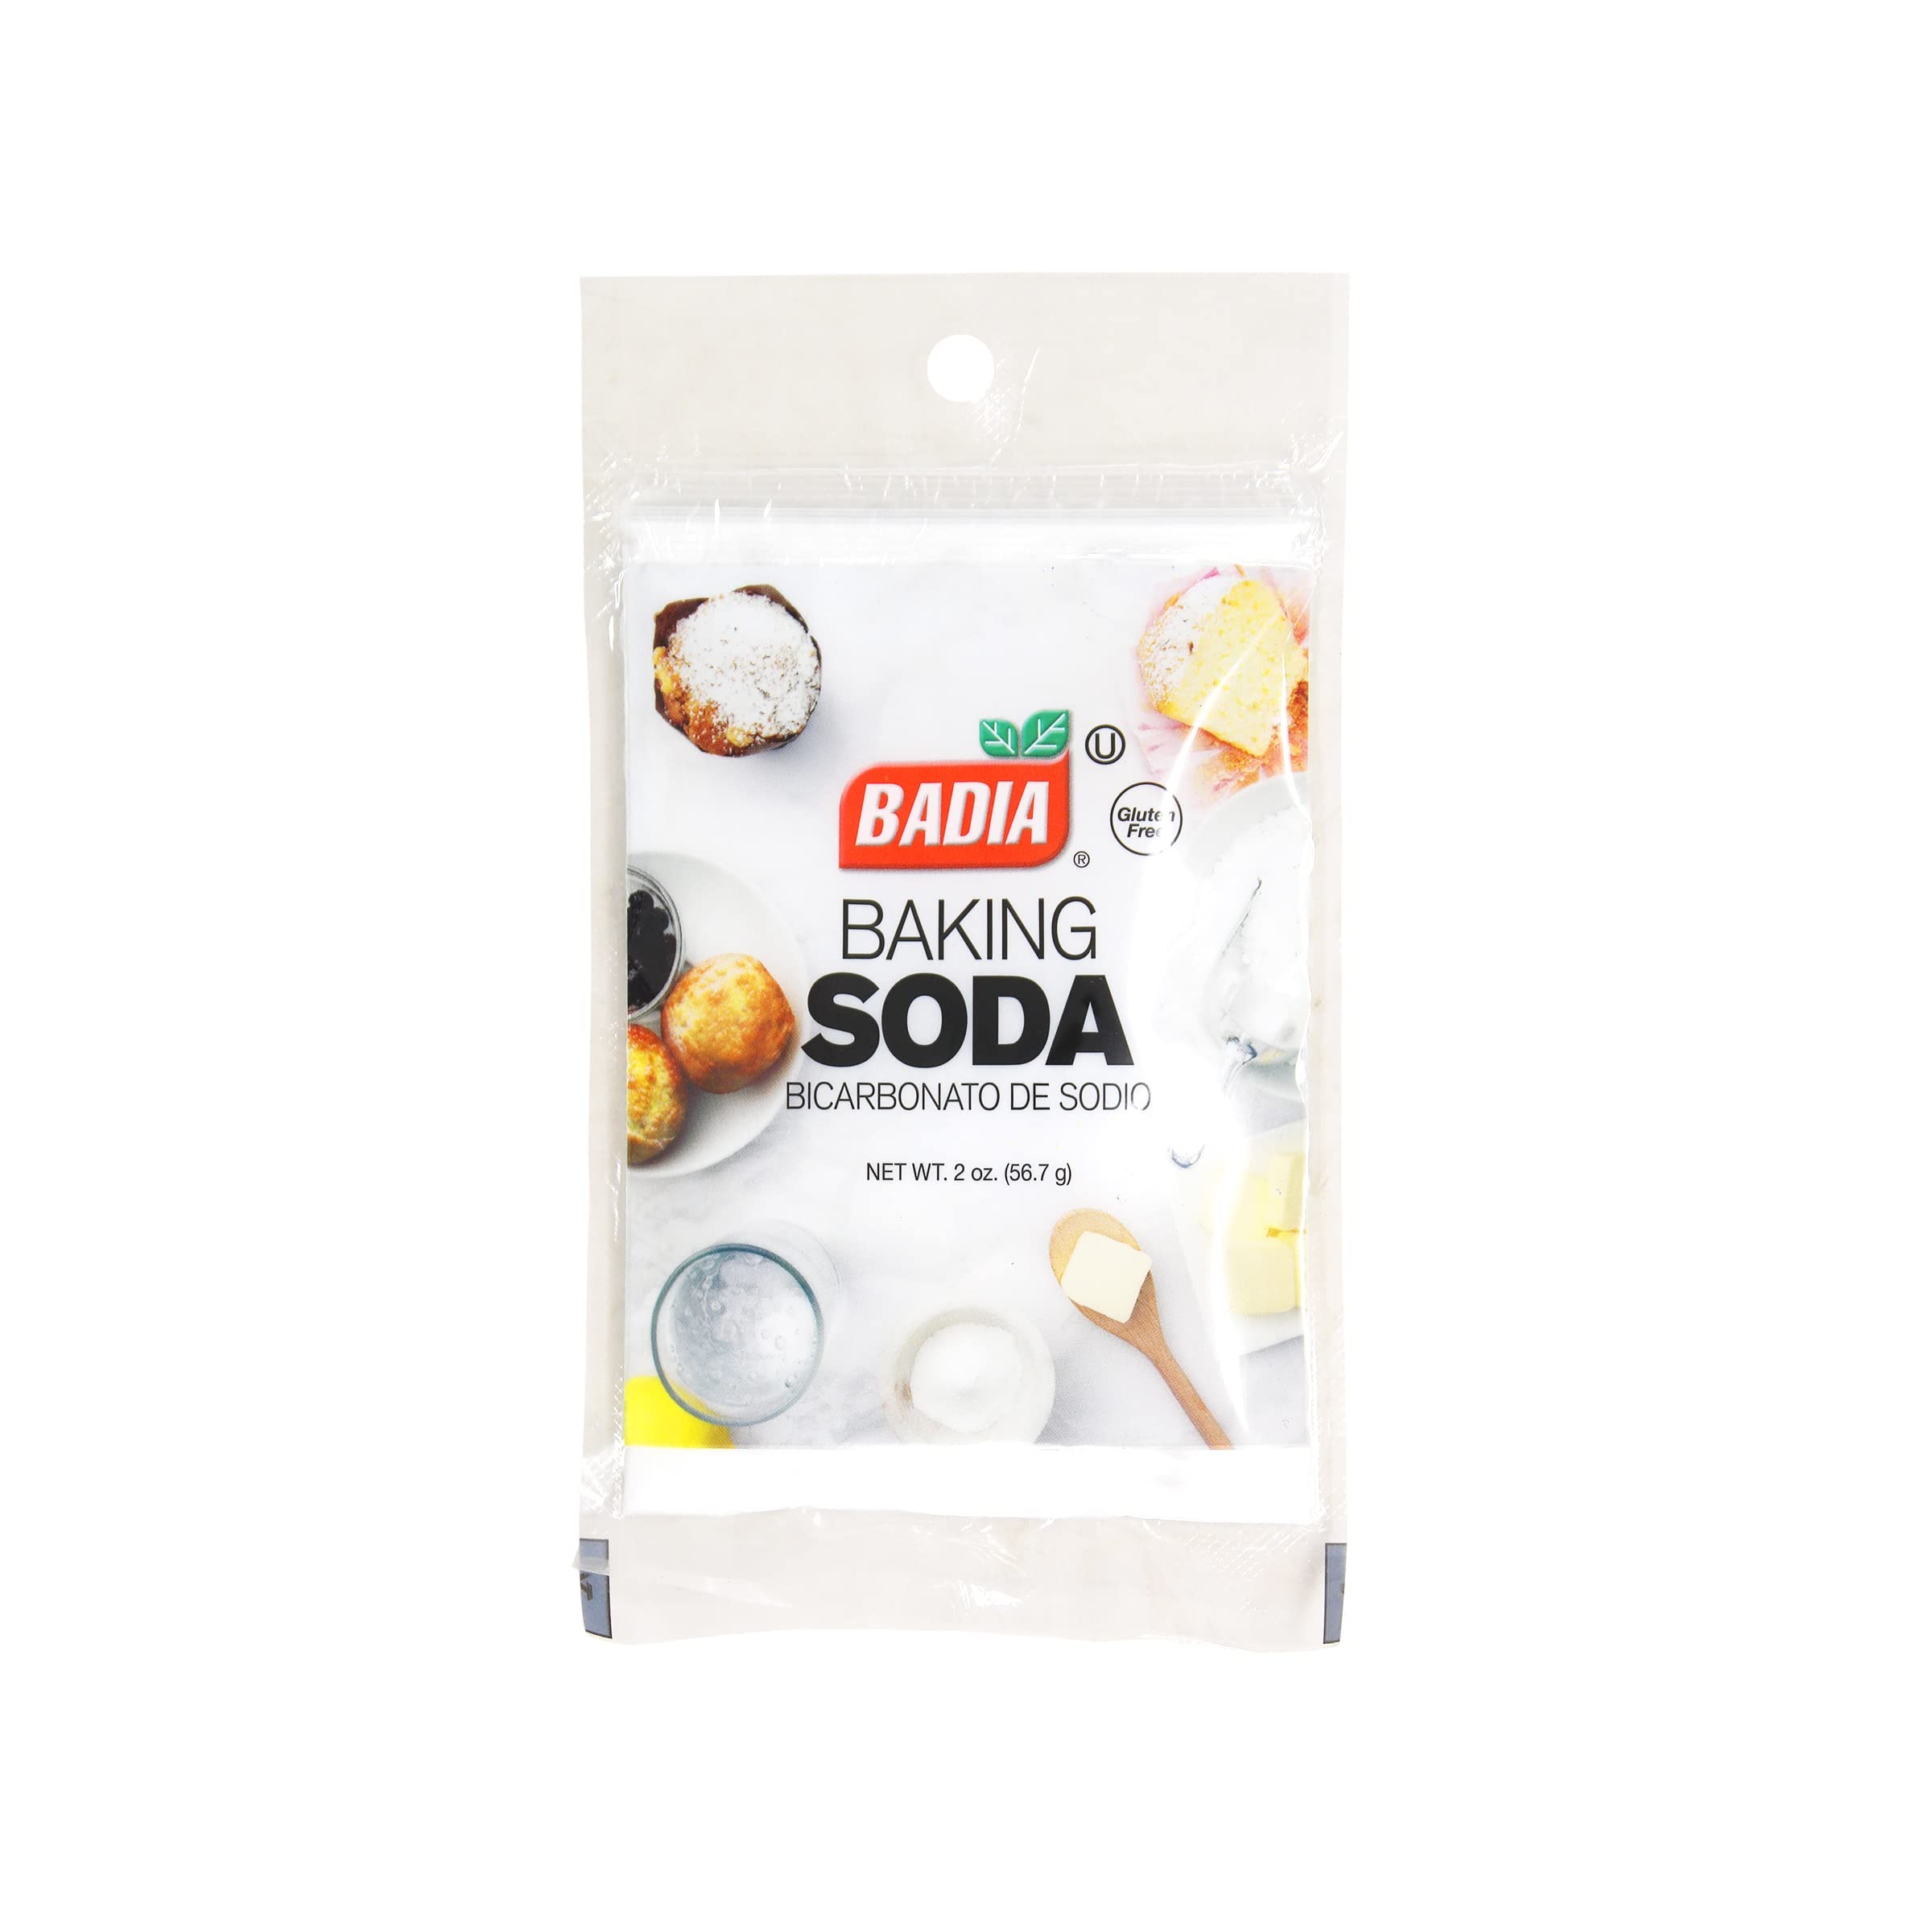
Item Name: Baking Soda
Product Description: Natural and versatile, Baking Soda is a common ingredient in many recipes. Recipe Ideas: Zucchini Nut Bread Vegan Strawberry Muffins SKU: 033844000875 Category: Baking Gluten-Free Yes Kosher Yes Unit UPC 033844000875 Ingredients Sodium Bicarbonate
Value: 2.0
Unit: Ounce

Price: 8.62